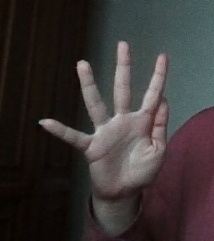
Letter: sheen